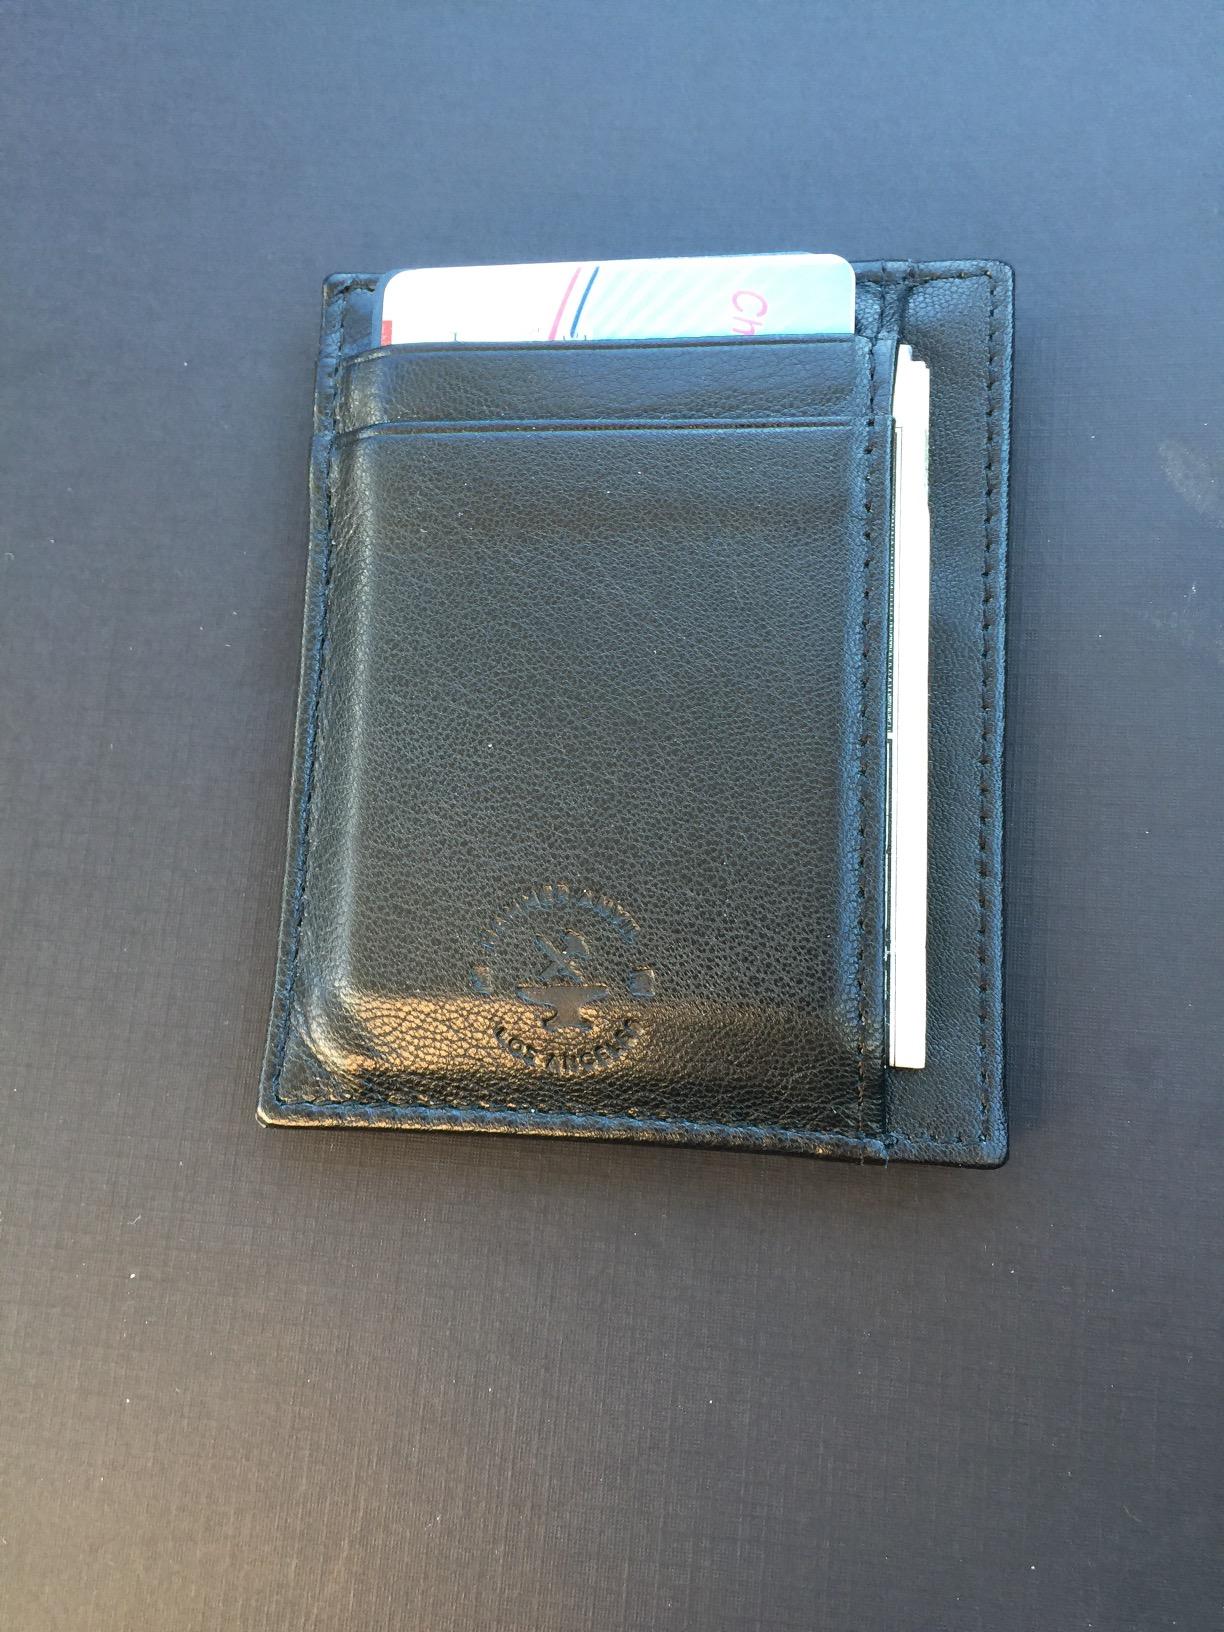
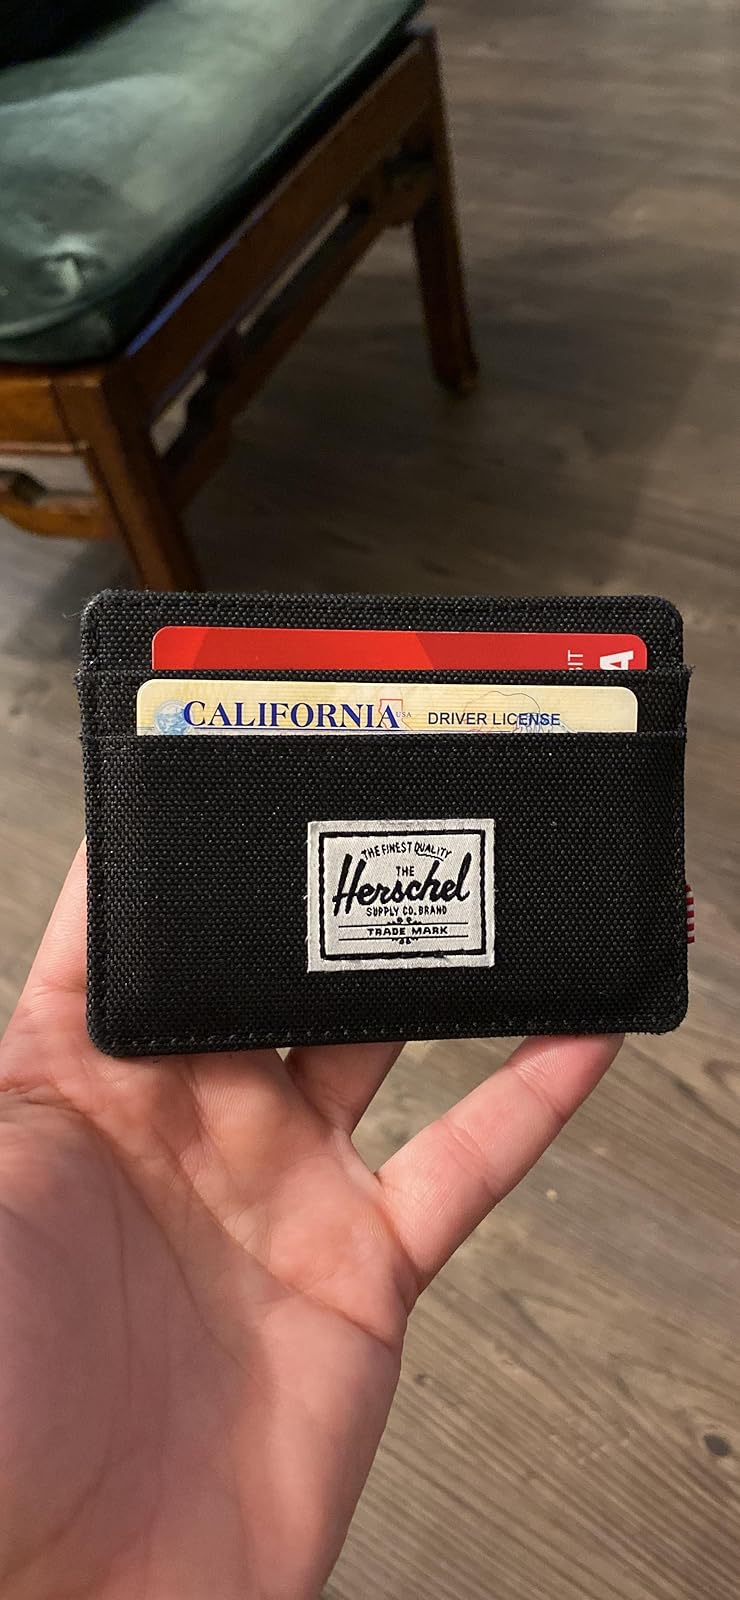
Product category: accessories_wallet
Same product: no